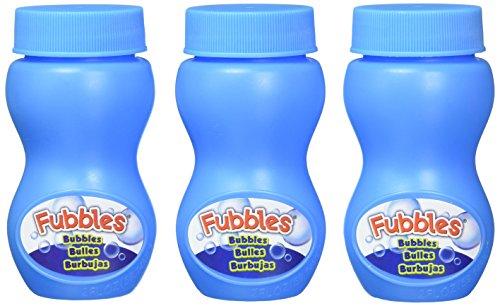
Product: Little Kids Fubbles No Spill Bubble Tumbler Mini 3 Pack Party Favor Set, Includes 2oz of bubble solution and a wand per bottle (assorted colors)
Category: Toys & Games | Sports & Outdoor Play | Bubbles
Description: Comes with 3 no-spill bubble tumbler minis in assorted colors.
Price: $13.20
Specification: ProductDimensions:2.2x3.5x4.8inches|ItemWeight:9.6ounces|ShippingWeight:12.8ounces(Viewshippingratesandpolicies)|DomesticShipping:ItemcanbeshippedwithinU.S.|InternationalShipping:ThisitemcanbeshippedtoselectcountriesoutsideoftheU.S.LearnMore|ASIN:B01926896Y|Itemmodelnumber:99630|Manufacturerrecommendedage:36months-15years